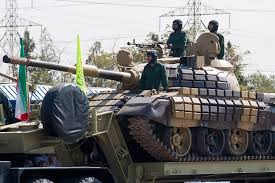
Label: T-72